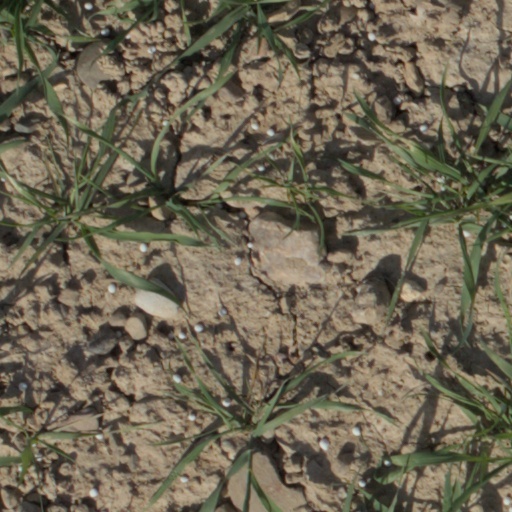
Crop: wheat